John of the Cross

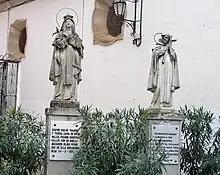
Statues representing John of the Cross and Teresa of Ávila in Beas de Segura, Spain

John was ordained as a priest in 1567. He subsequently considered joining the strict Carthusian Order, which appealed to him because of its practice of solitary and silent contemplation. His journey from Salamanca to Medina del Campo, probably in September 1567, became pivotal. In Medina he met the influential Carmelite nun Teresa of Ávila. She was in Medina to found the second of her new convents. She told him about her reform projects for the Order, which sought to restore the purity of the Carmelite Order by reverting to the observance of its "Primitive Rule" of 1209, which had been relaxed by Pope Eugene IV in 1432.